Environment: real
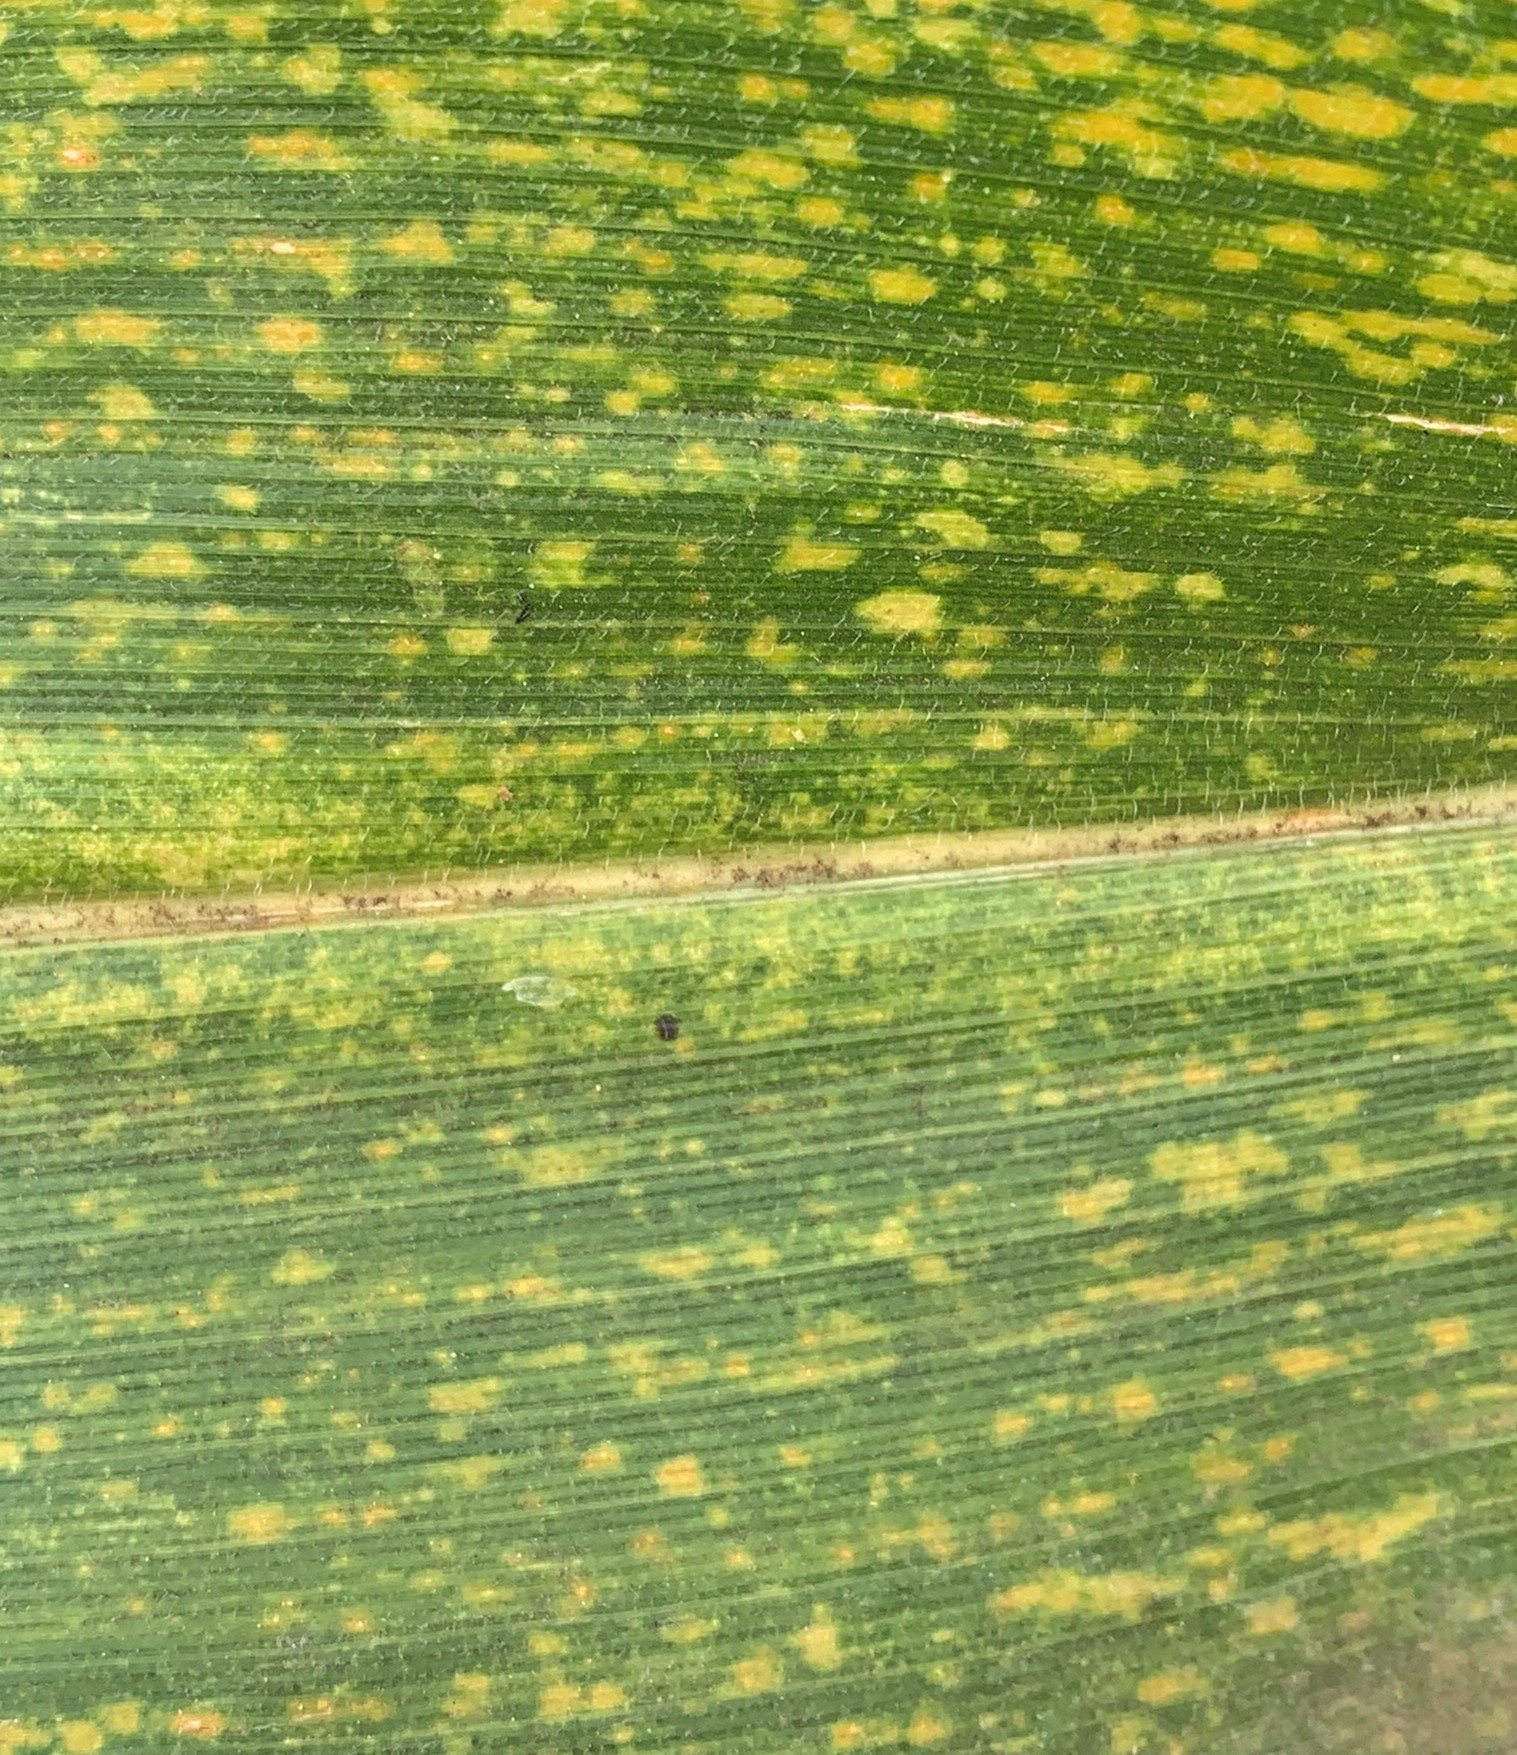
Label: lethal_necrosis